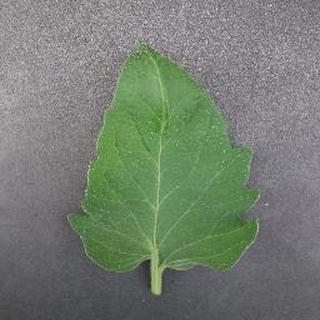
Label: healthy_tomato